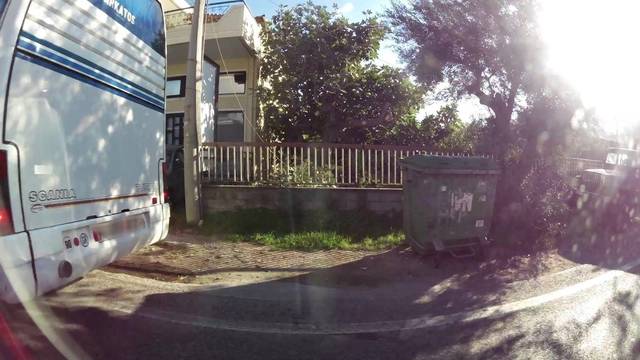
Region: Greece
Coordinates: 38.019, 23.999